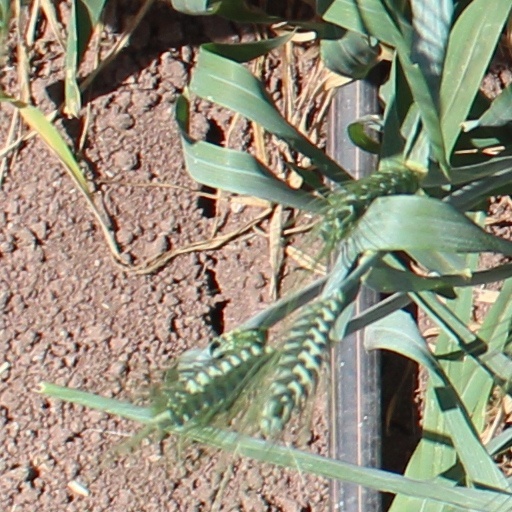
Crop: wheat